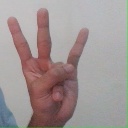
अक्षर: क्ष